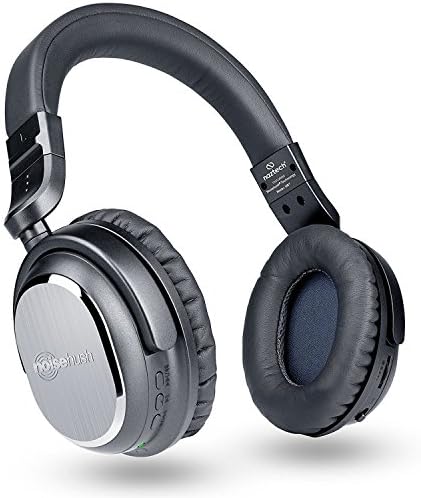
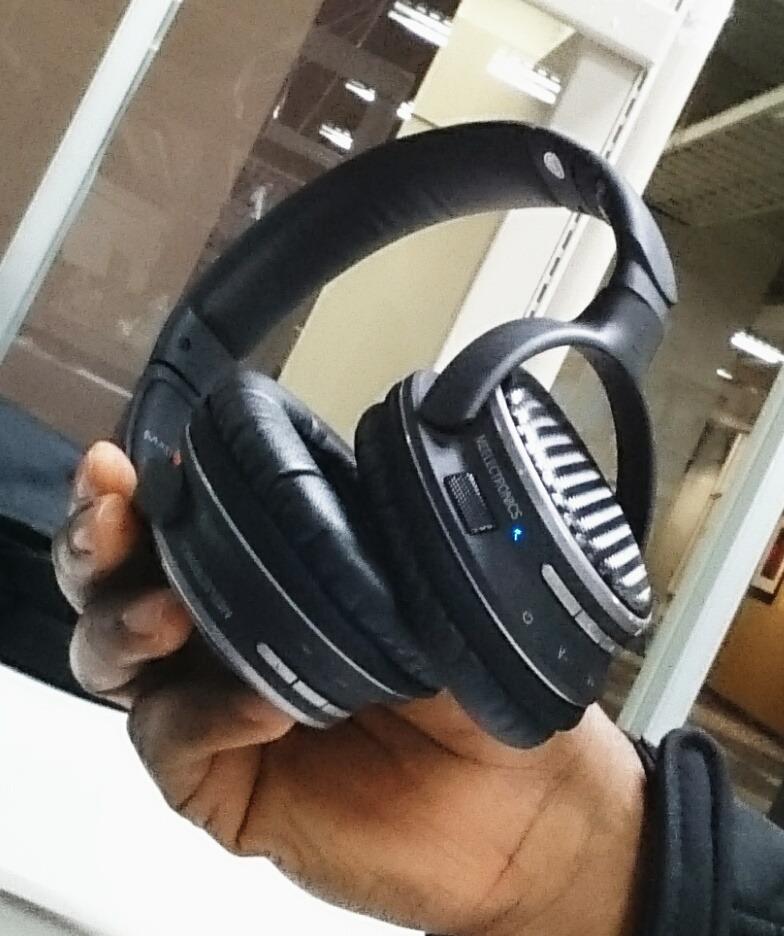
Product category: headphones
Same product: no